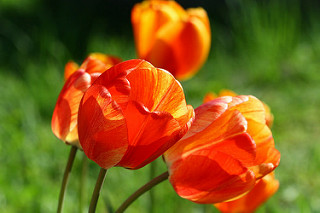
Flower: tulip